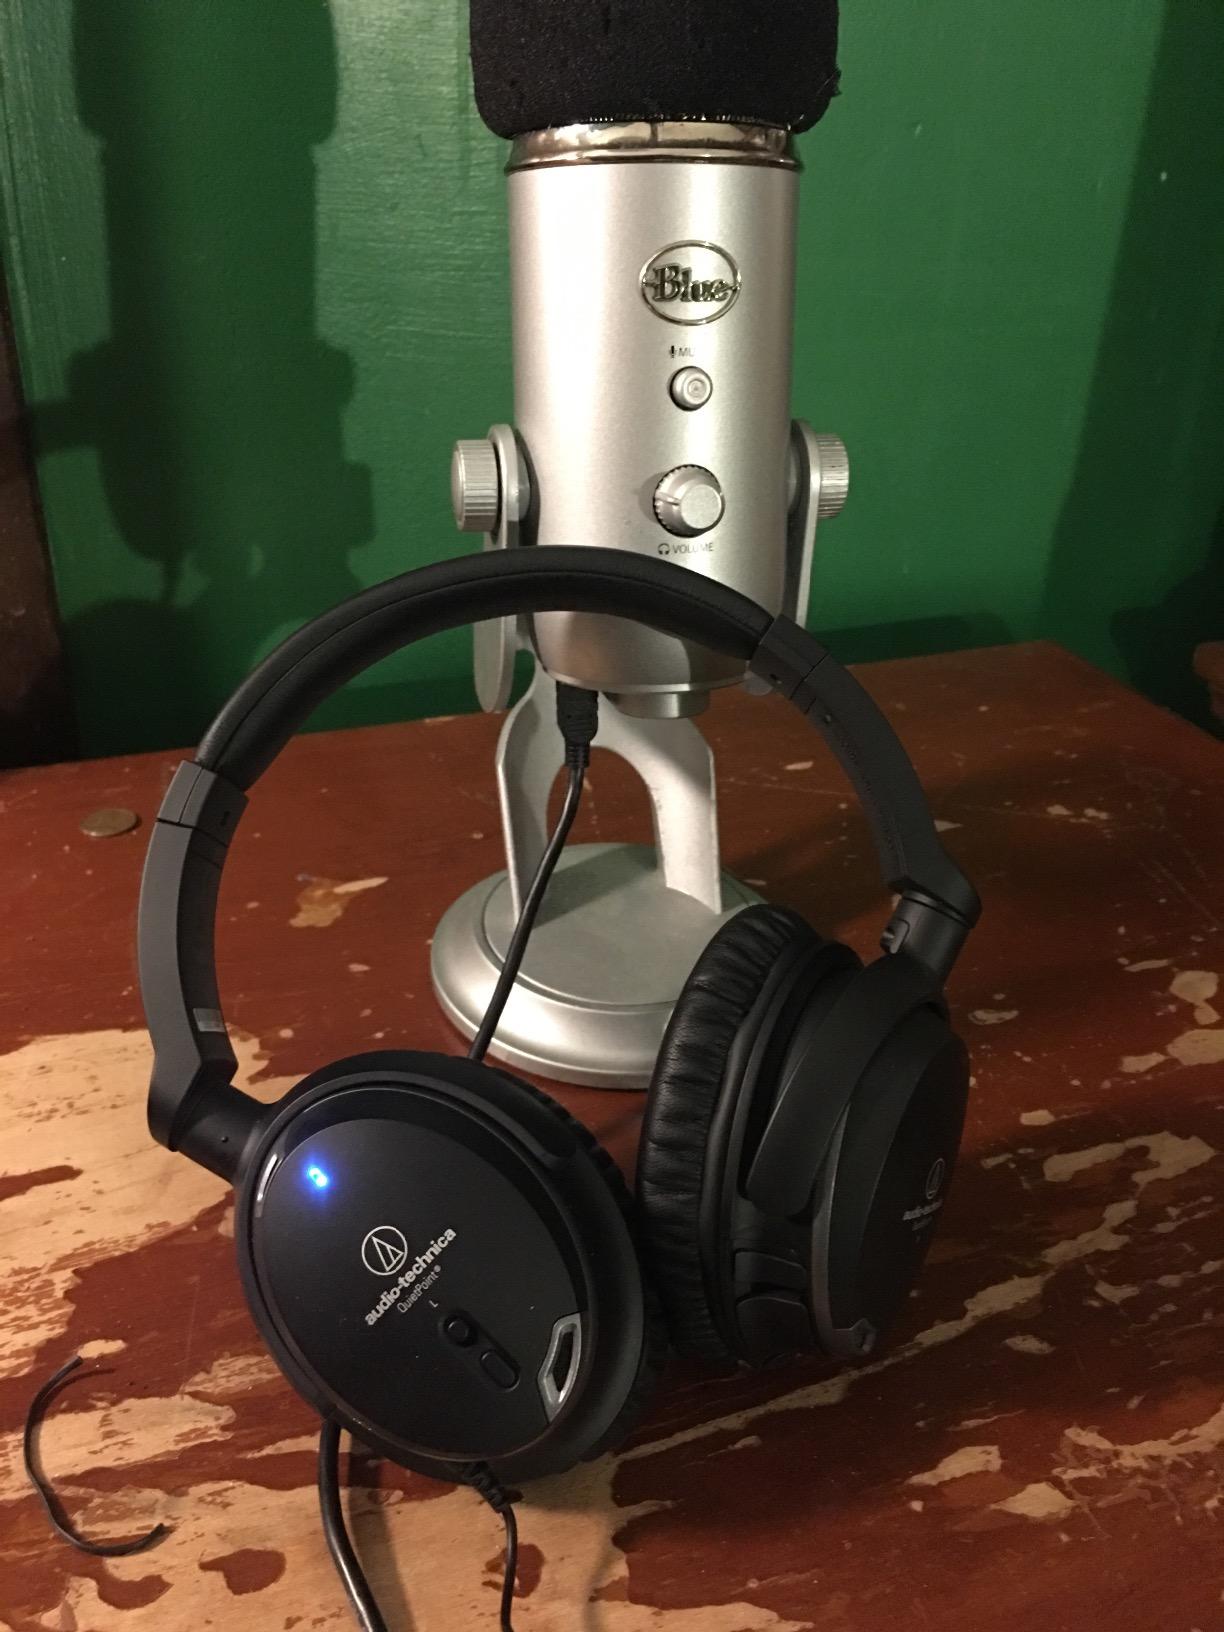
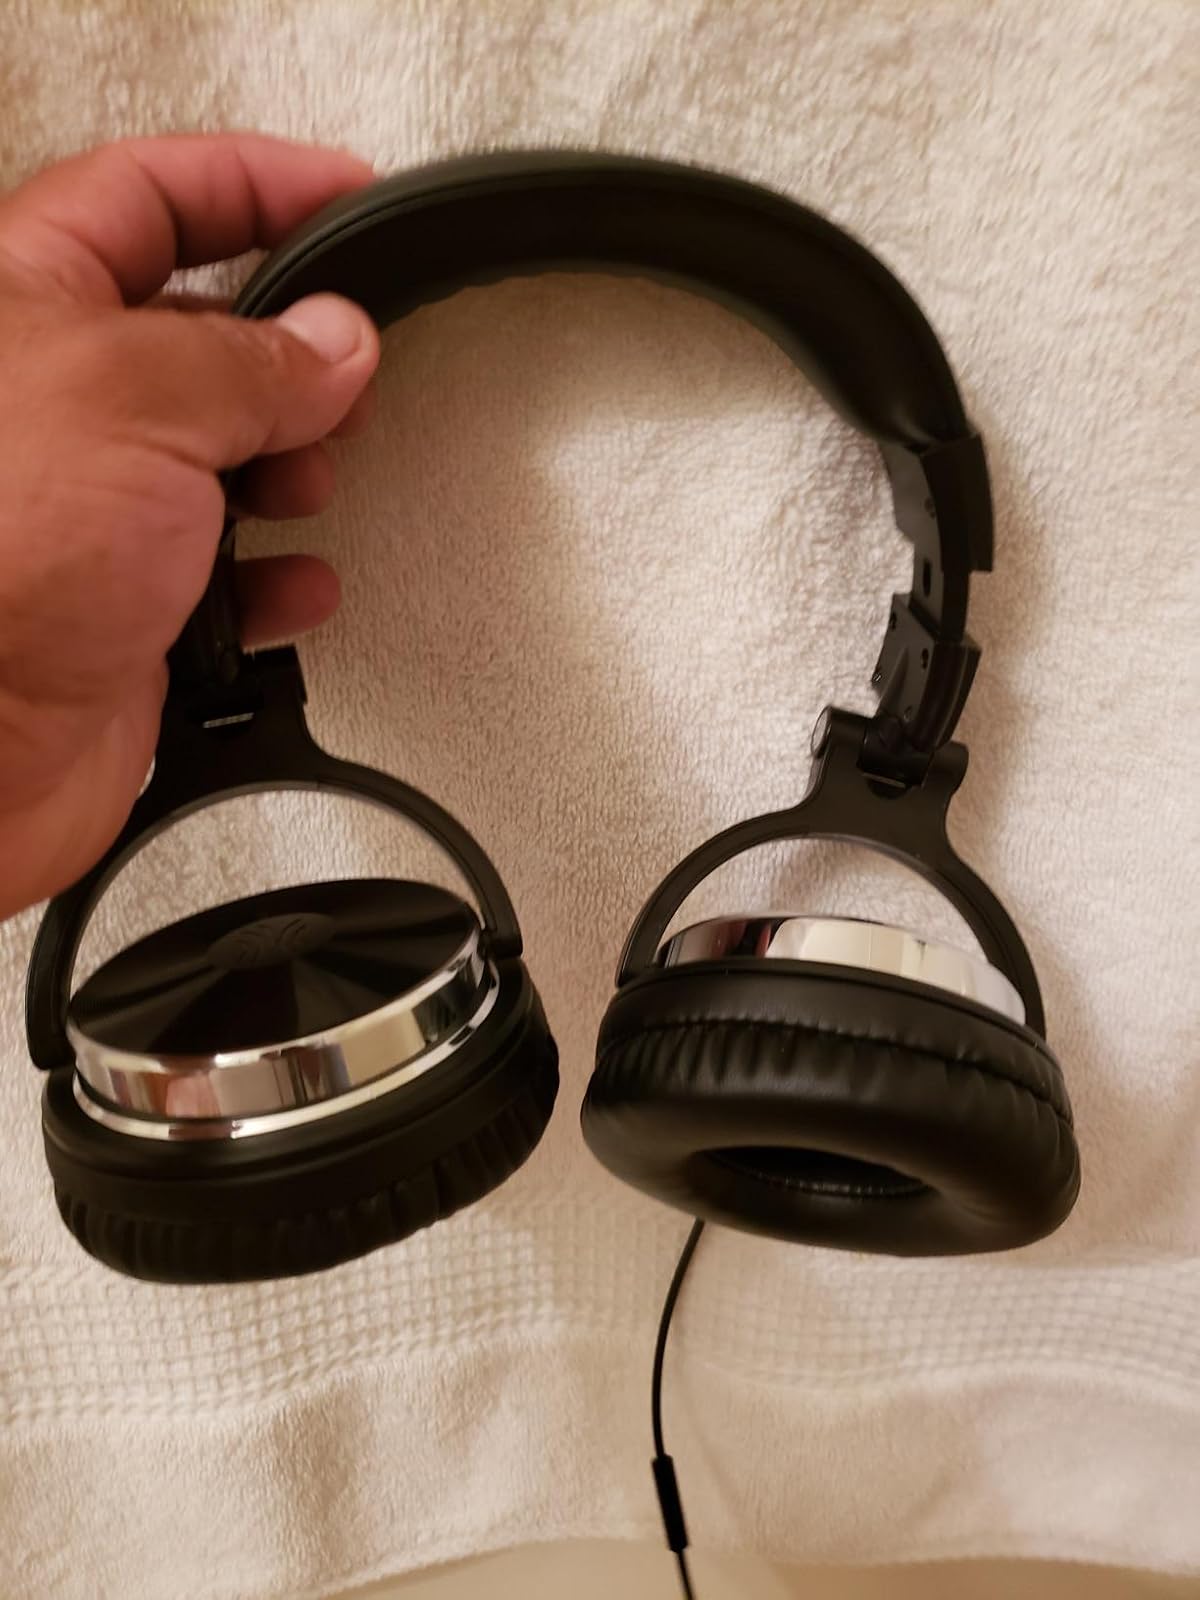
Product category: headphones
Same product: no